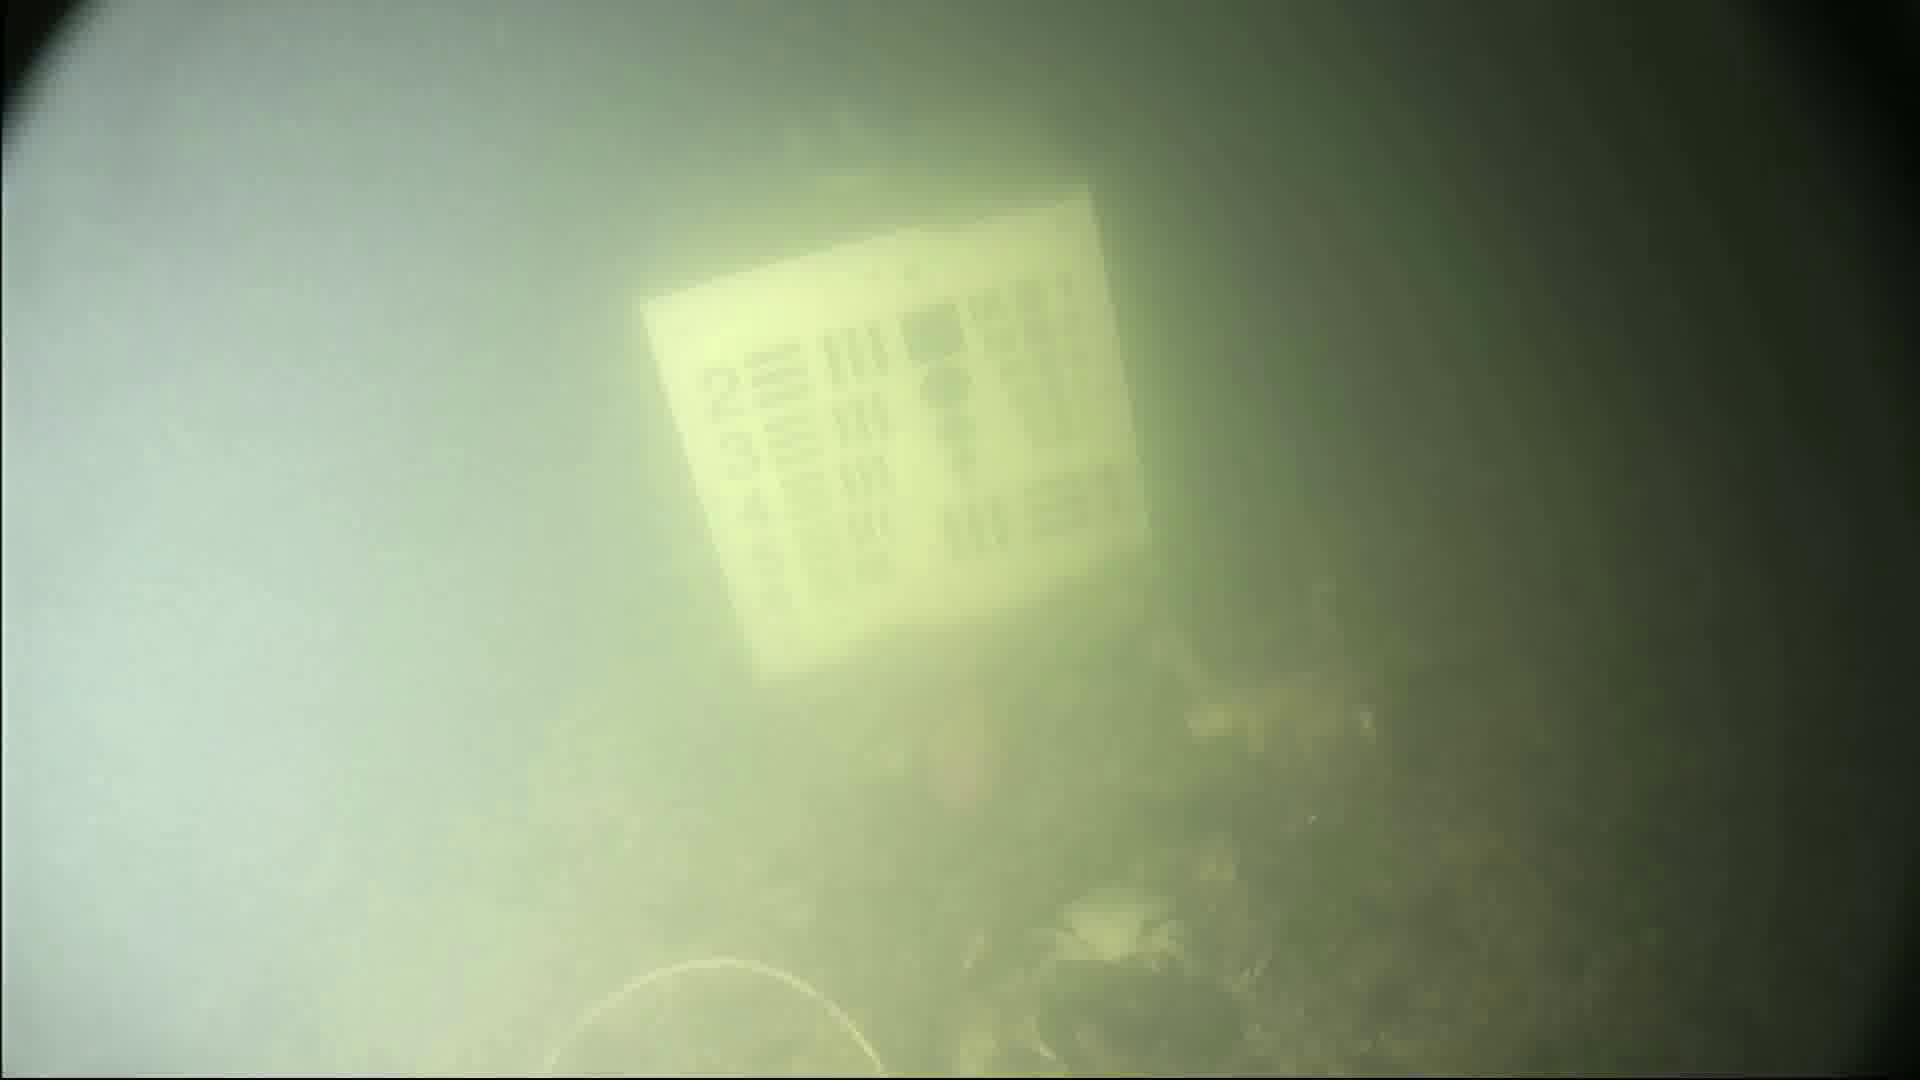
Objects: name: crab